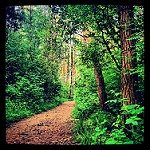
Scene: Outdoor